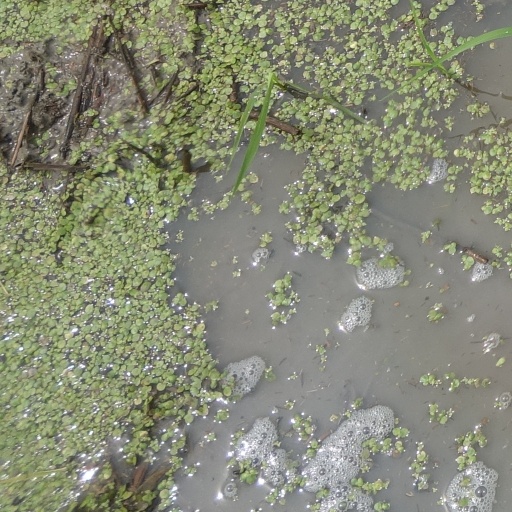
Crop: rice